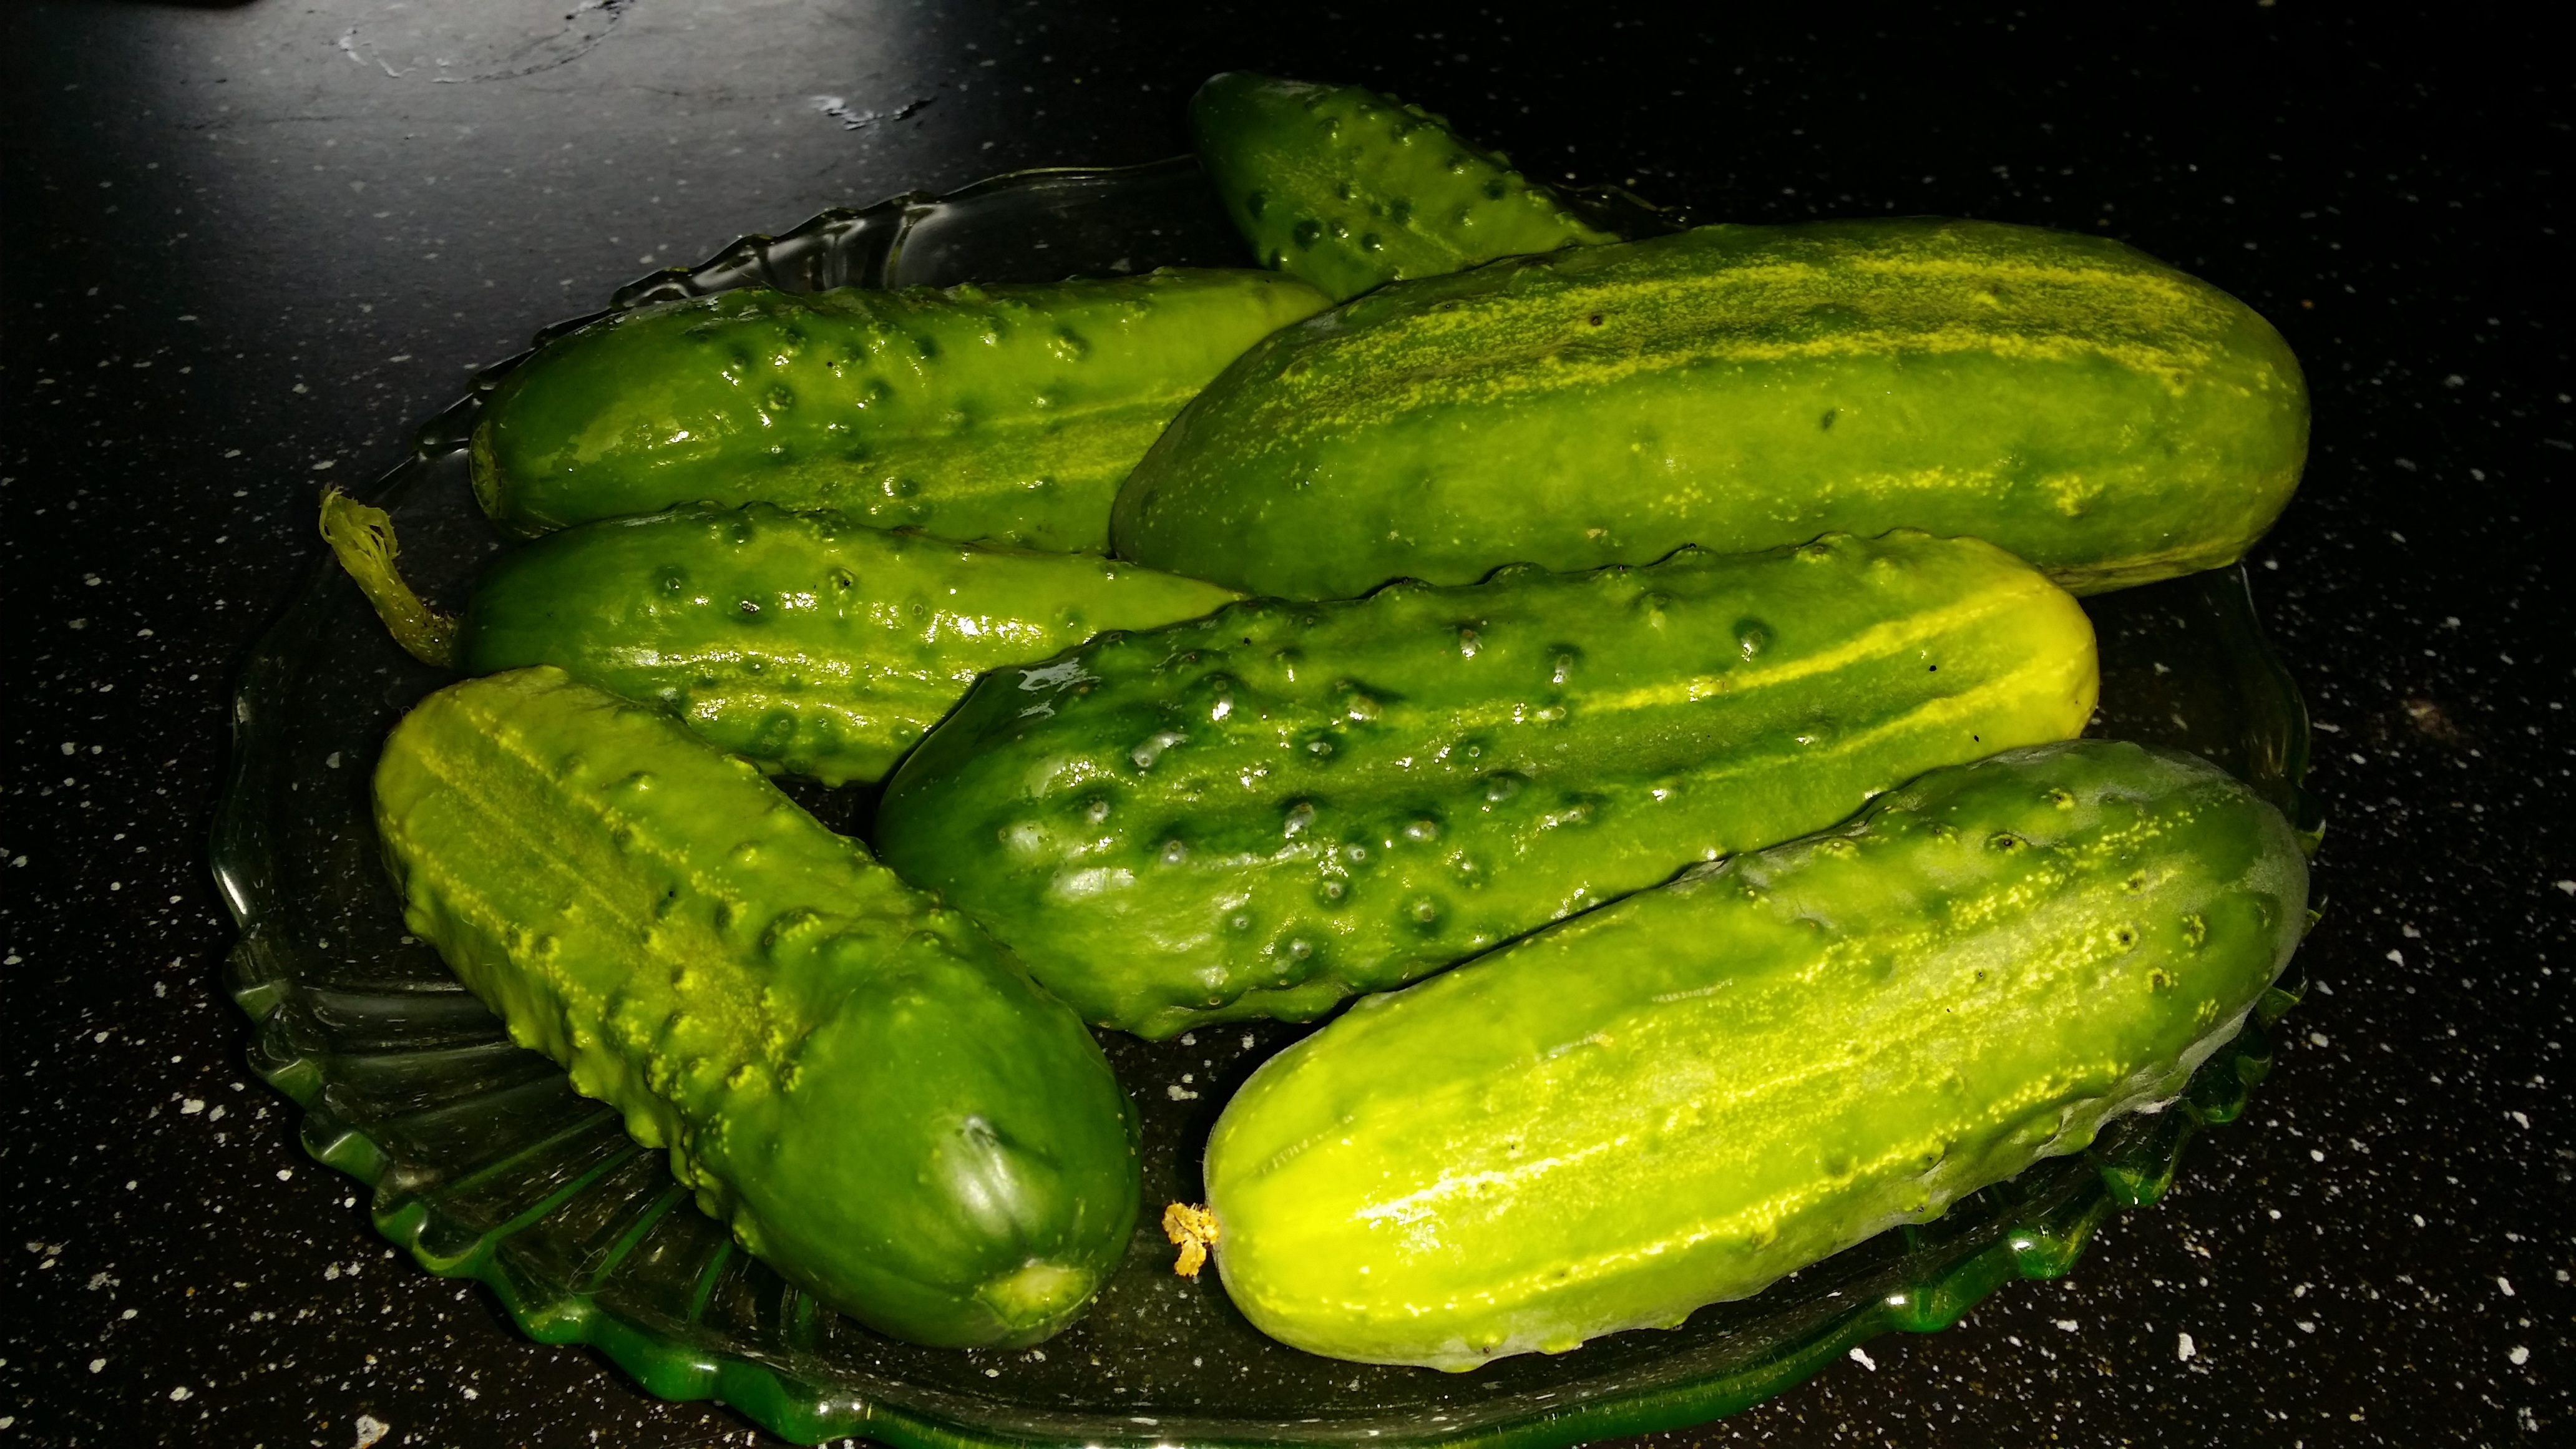
plant, summer, food, harvest, produce, vegetable, gourd, cucumber, cucurbita, gherkin, flowering plant, pickled cucumber, land plant, cucumber gourd and melon family, momordica charantia, v ster s, summer squash